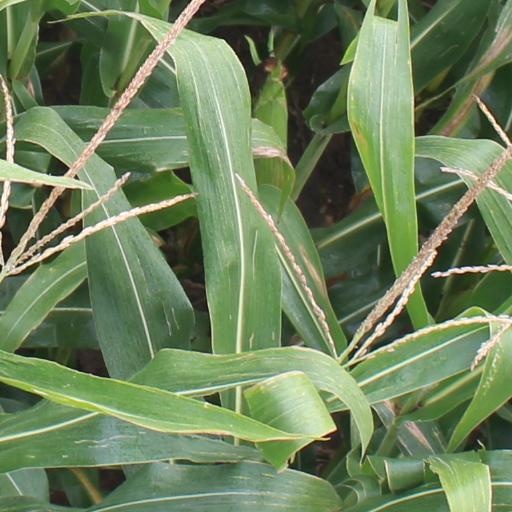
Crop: maize; corn